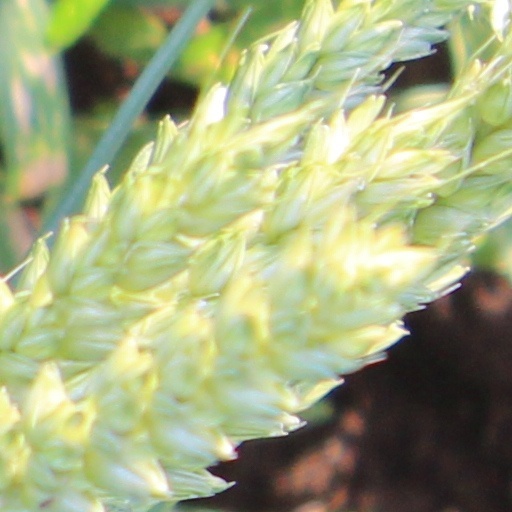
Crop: wheat